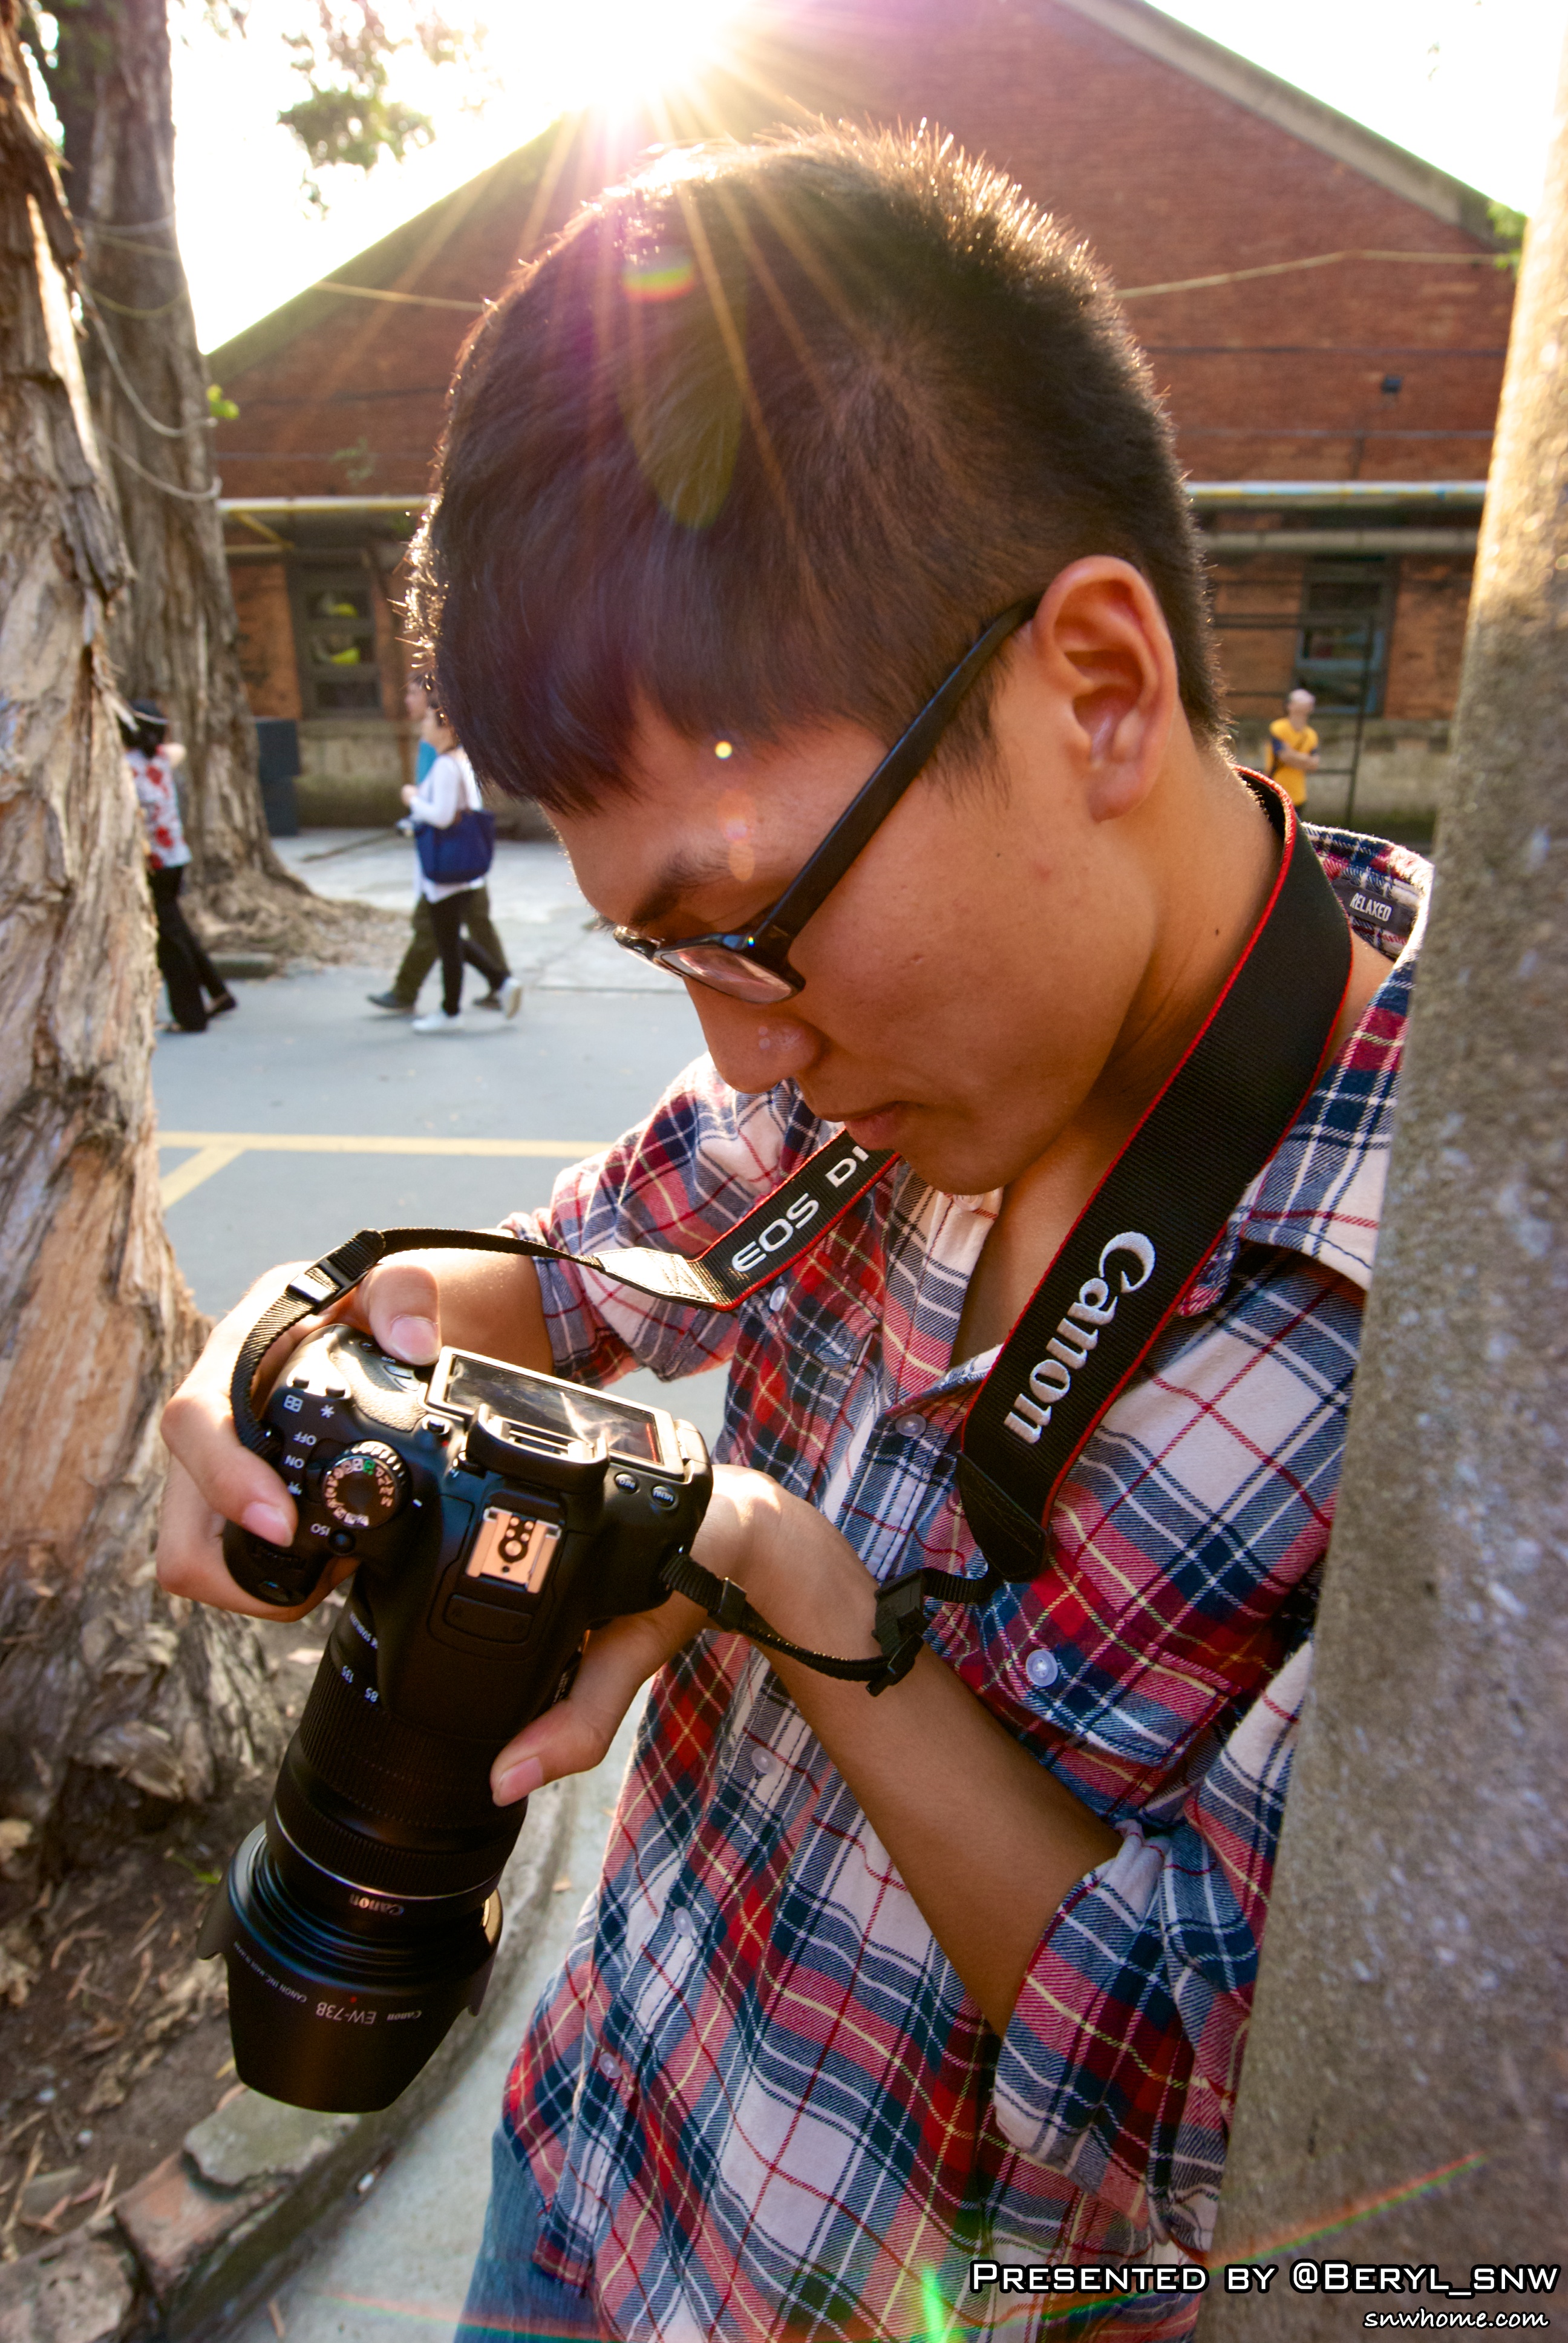
creative, people, sky, girl, boy, model, spring, student, child, outdoors, girls, boys, university, canton, costume, china, guangzhou